A Goldsmith in His Shop

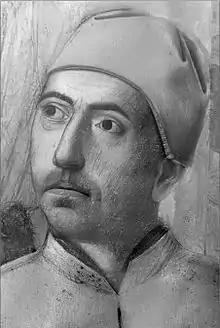
Underlying drawing

This painting is a masterpiece of Northern Renaissance art. After Jan van Eyck, Christus was the leading painter in Bruges, which is located in Flanders.